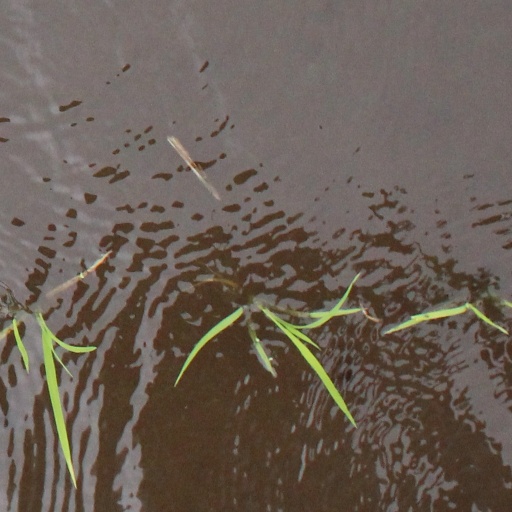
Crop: rice